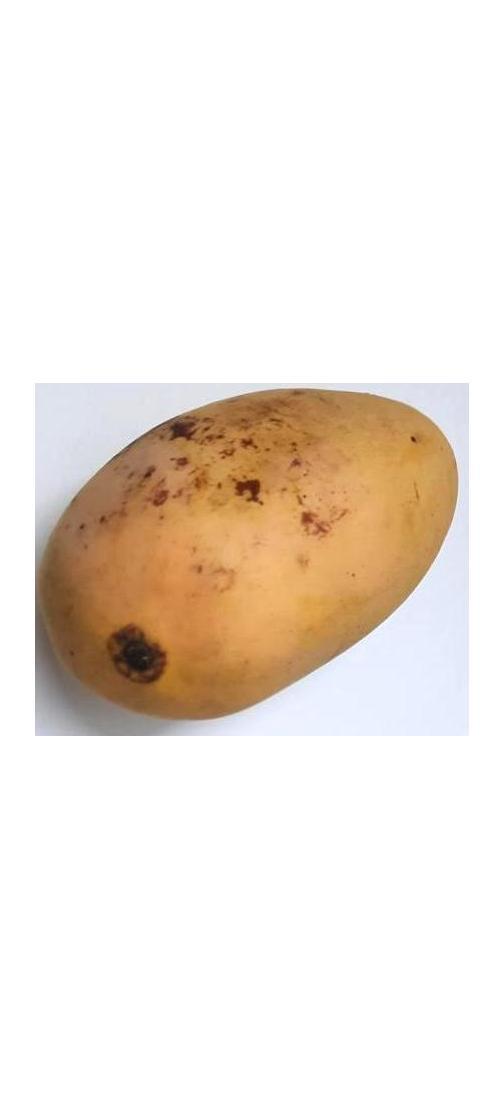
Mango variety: Katimon